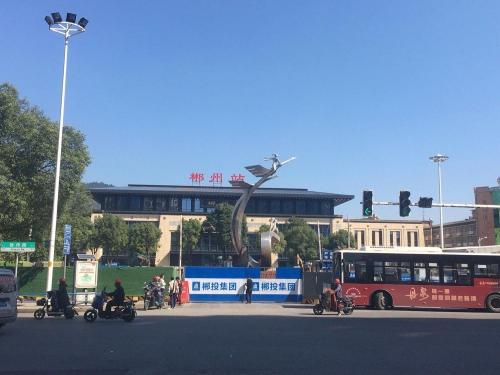
地标名称：郴州站
所在城市：郴州市·北湖区